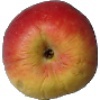
Label: red_yellow_apple